Terry Moore (actress)

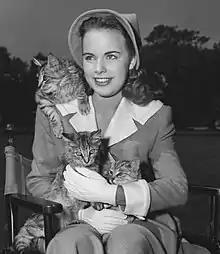
Moore in 1947

Terry Moore (born Helen Luella Koford; January 7, 1929) is an American actress who began her career as a child actor. She was nominated for the Academy Award for Best Supporting Actress for her performance in "Come Back, Little Sheba" (1952).